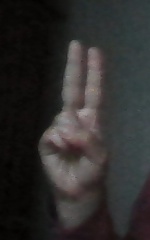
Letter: taa